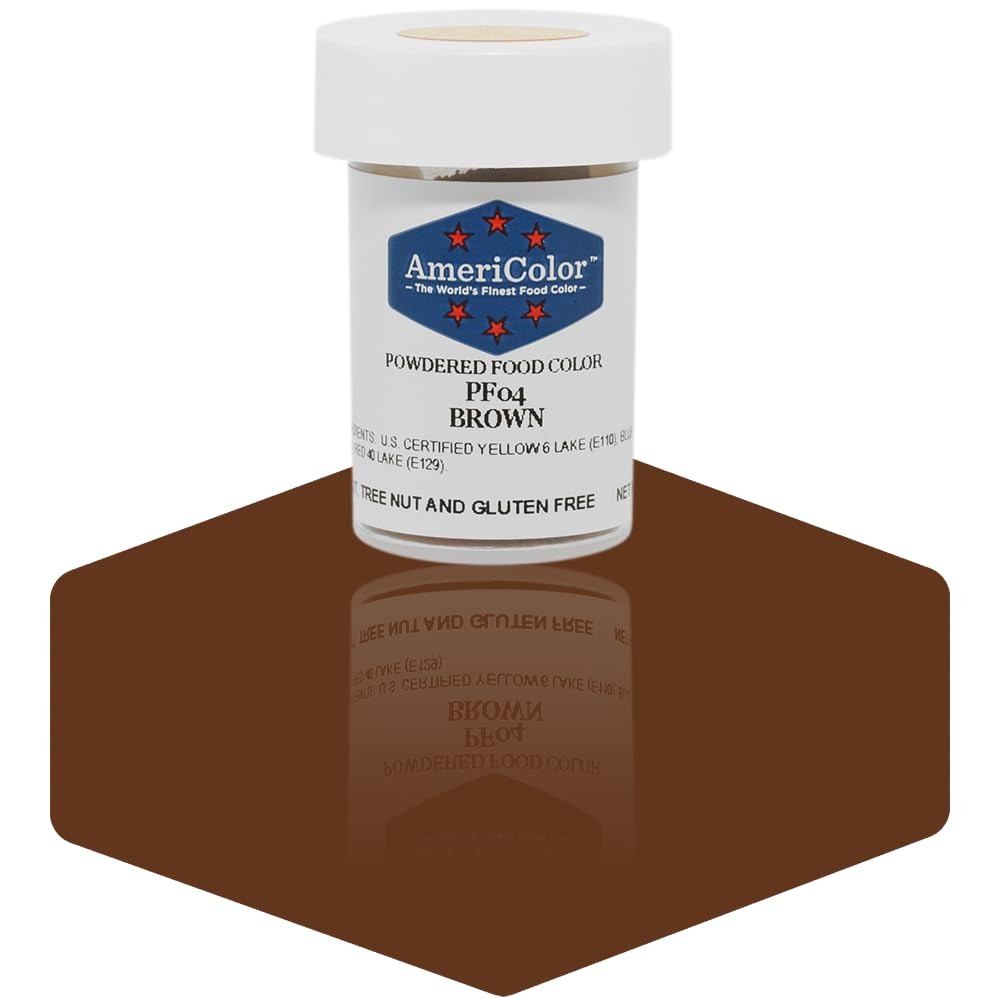
Item Name: AmeriColor Brown Food Powder 3g
Product Description: AmeriColor 3 Gram Powdered Food Colors are designed for projects that are not liquid based. The most common uses for Powder Food Color include coloring sugar, white chocolate, compound coatings, buttercream icing, oil, and dry products.
Value: 0.0353
Unit: Ounce

Price: 6.25